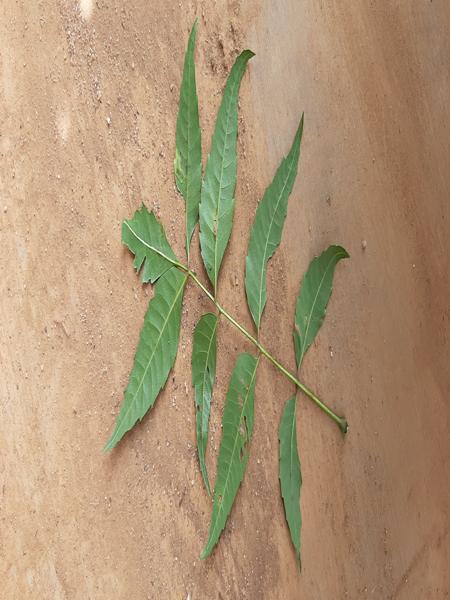
Plant: Neem